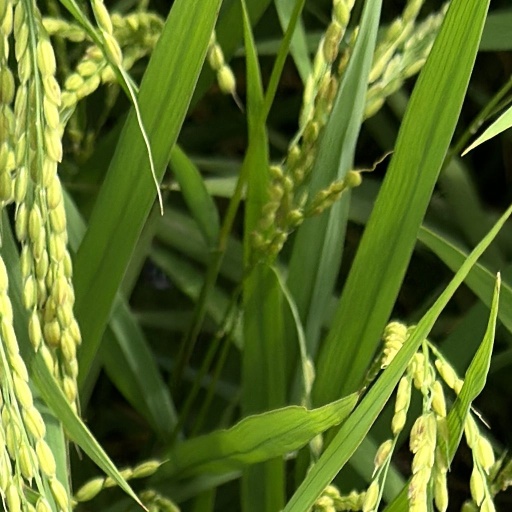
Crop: rice